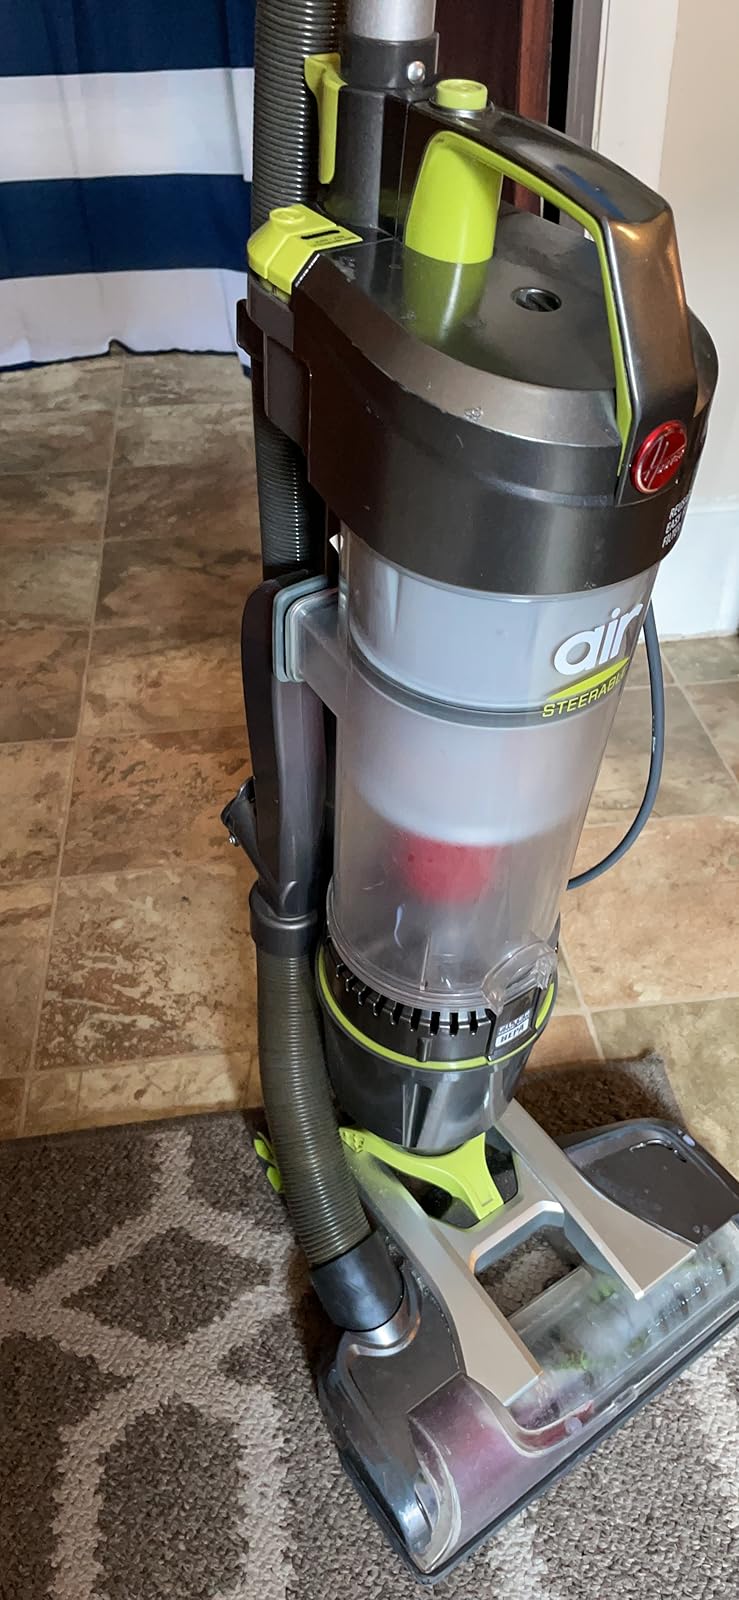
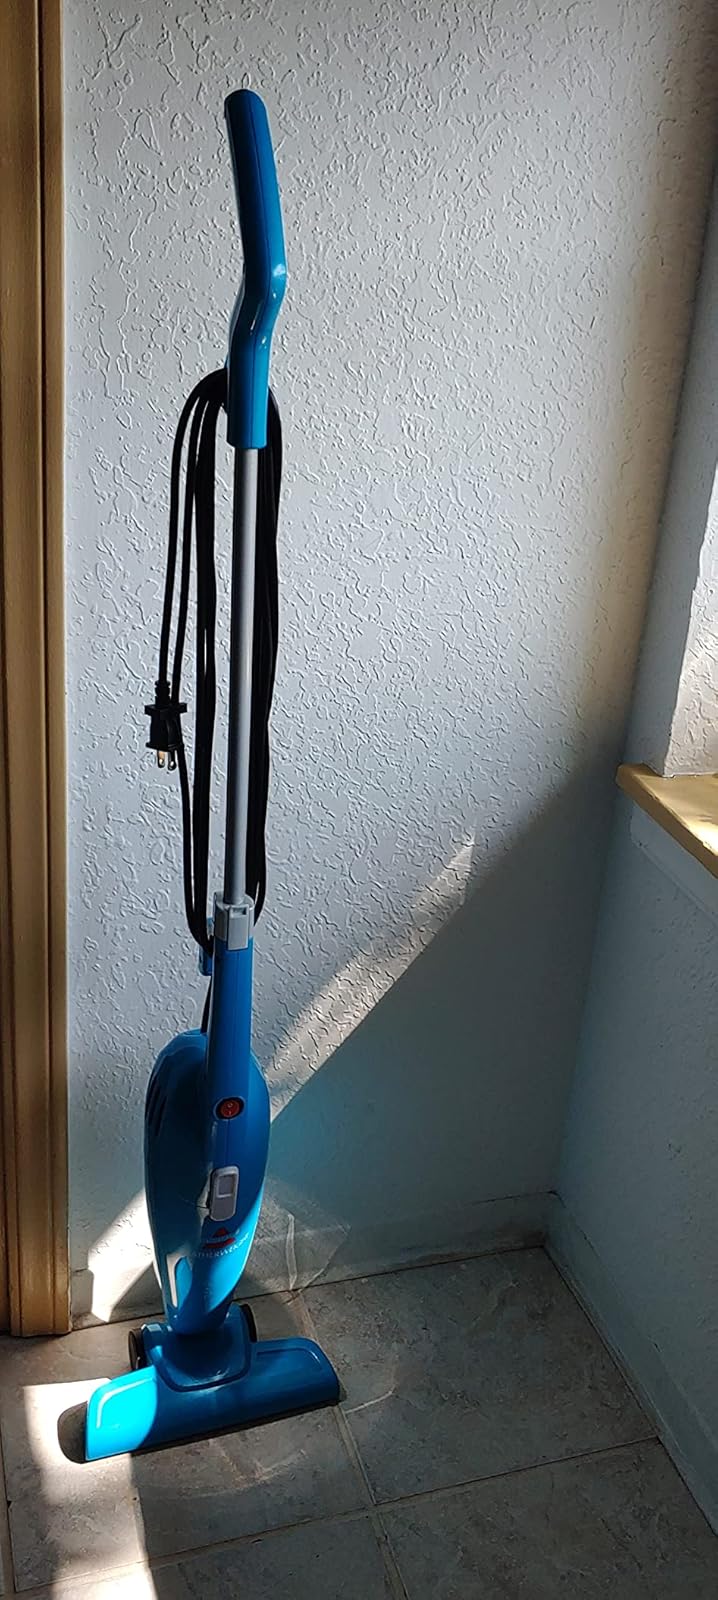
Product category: items_vacuum
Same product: no